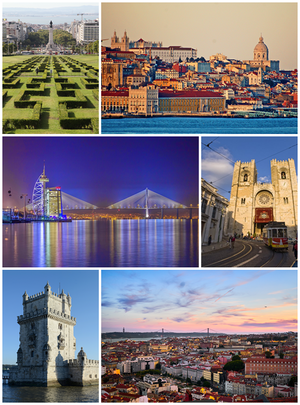
Lisbonne est la capitale et la plus grande ville du Portugal. Considérée comme une « ville mondiale » selon le classement 2010 du Réseau d’étude sur la mondialisation et les villes mondiales comme Taipei, Miami, Varsovie ou Munich, Lisbonne est également le chef-lieu du district de Lisbonne, du Grand Lisbonne et de la zone métropolitaine de Lisbonne. Ses habitants sont habituellement appelés Lisboètes, mais on rencontre aussi les termes Lisbonnin et Lisbonnais.
Cet article expose les principales destination de tourisme au Portugal.